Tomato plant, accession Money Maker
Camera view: bottom (45 deg); turntable rotation: 330 degrees
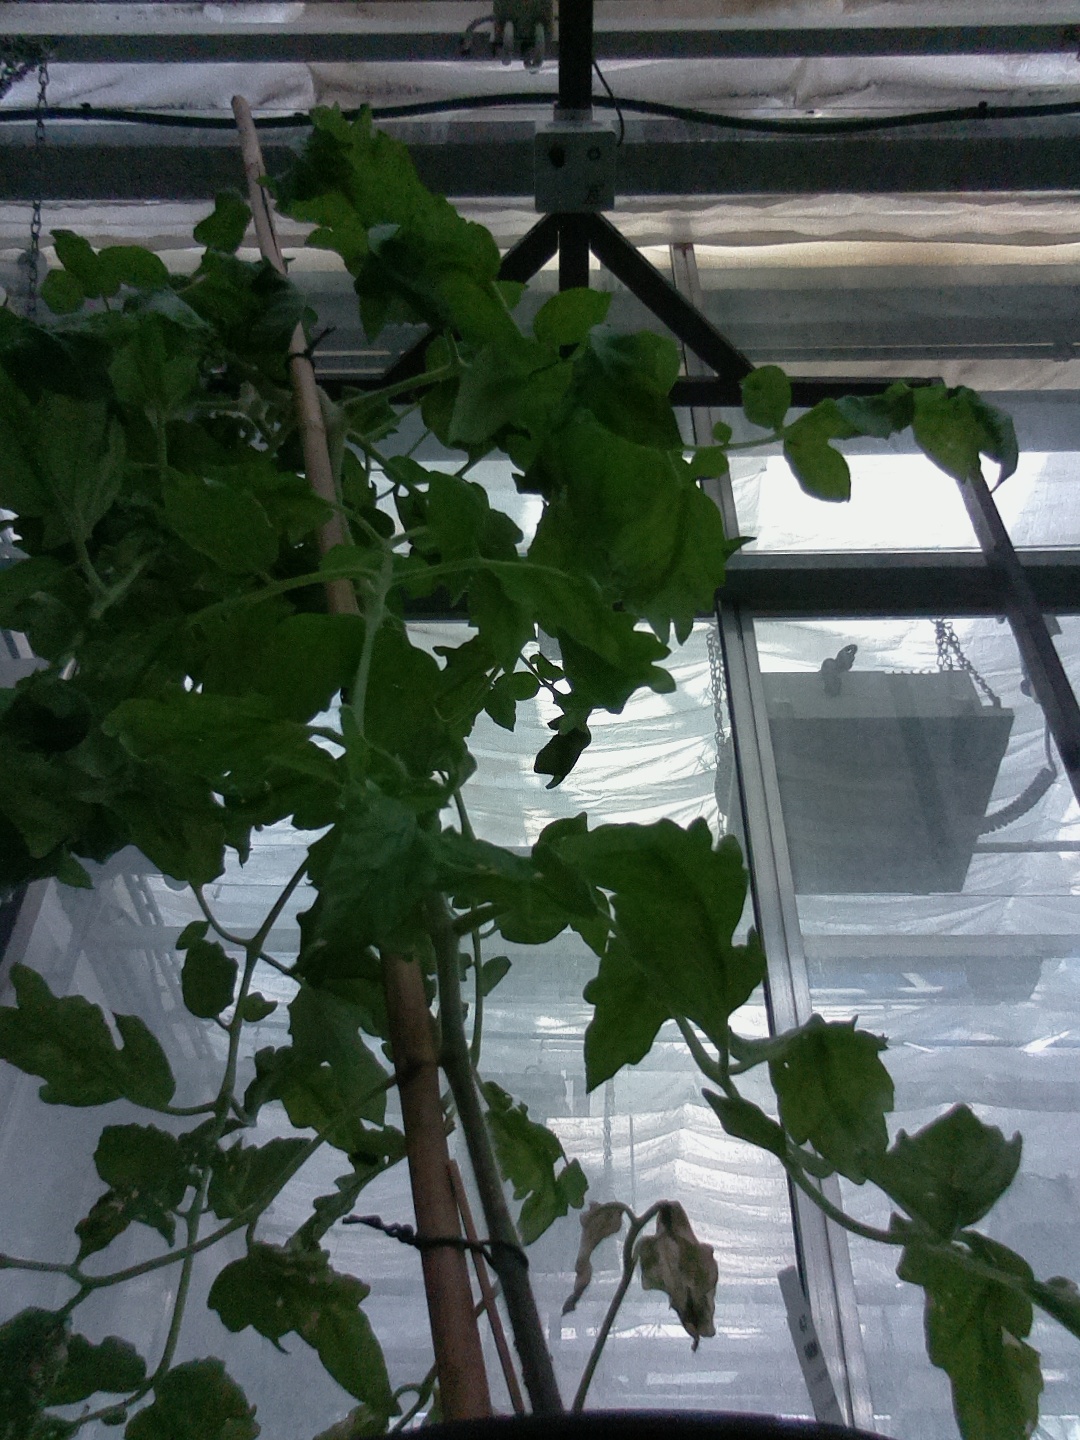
BBCH growth stage 61: 10%-20% of flowers open